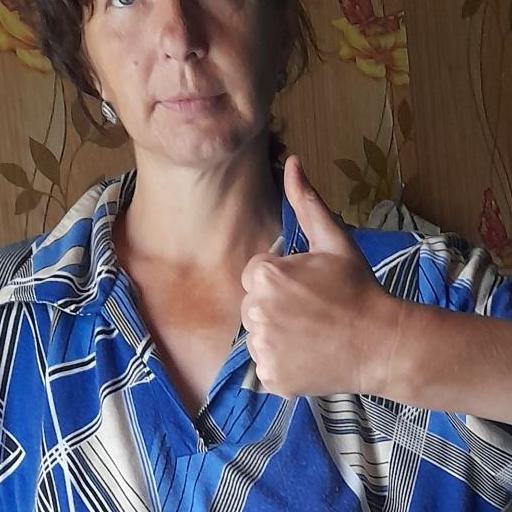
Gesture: like